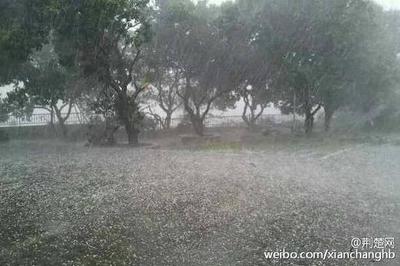
Weather: rain or strom